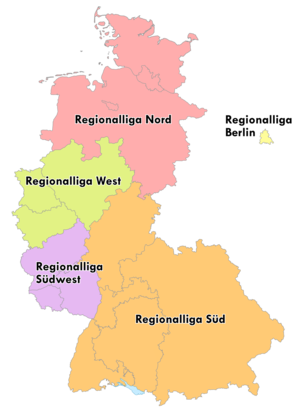
Regionalliga est un terme générique employé dans le monde sportif allemand en général et dans celui du football en particulier. Il signifie ligue régionale.